Camille Marbo

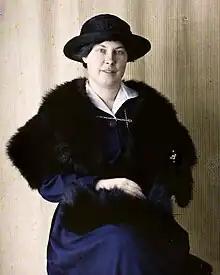
Autochrome portrait by Auguste Léon, 1917

Marguerite Borel known as Camille Marbo (11 April 1883 – 5 February 1969) "née" Marguerite Appell, was a 20th-century French writer, president and laureate of the Prix Femina in 1913 and president of the Société des gens de lettres.